East African campaign (World War II)

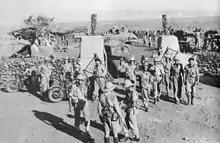

Admiral Mario Bonetti, the commander of the Italian Red Sea Flotilla and the garrison at Massawa, had and about to defend the port. During the evening of 31 March, three of the last six destroyers at Massawa put to sea to raid the Gulf of Suez and then scuttle themselves. "Leone" ran aground and sank the next morning; the sortie was postponed and on 2 April the last five destroyers left to attack Port Sudan and then sink themselves. Heath telephoned Bonetti with an ultimatum to surrender and not block the harbour by scuttling ships. If this was refused, the British would leave Italian citizens in Eritrea and Ethiopia to fend for themselves. The 7th Indian Infantry Brigade Group sent small forces towards Adowa and Adigrat and the rest advanced down the Massawa road, which declined by in . The Indians rendezvoused at Massawa with Briggs Force by 5 April, after it had cut across country.